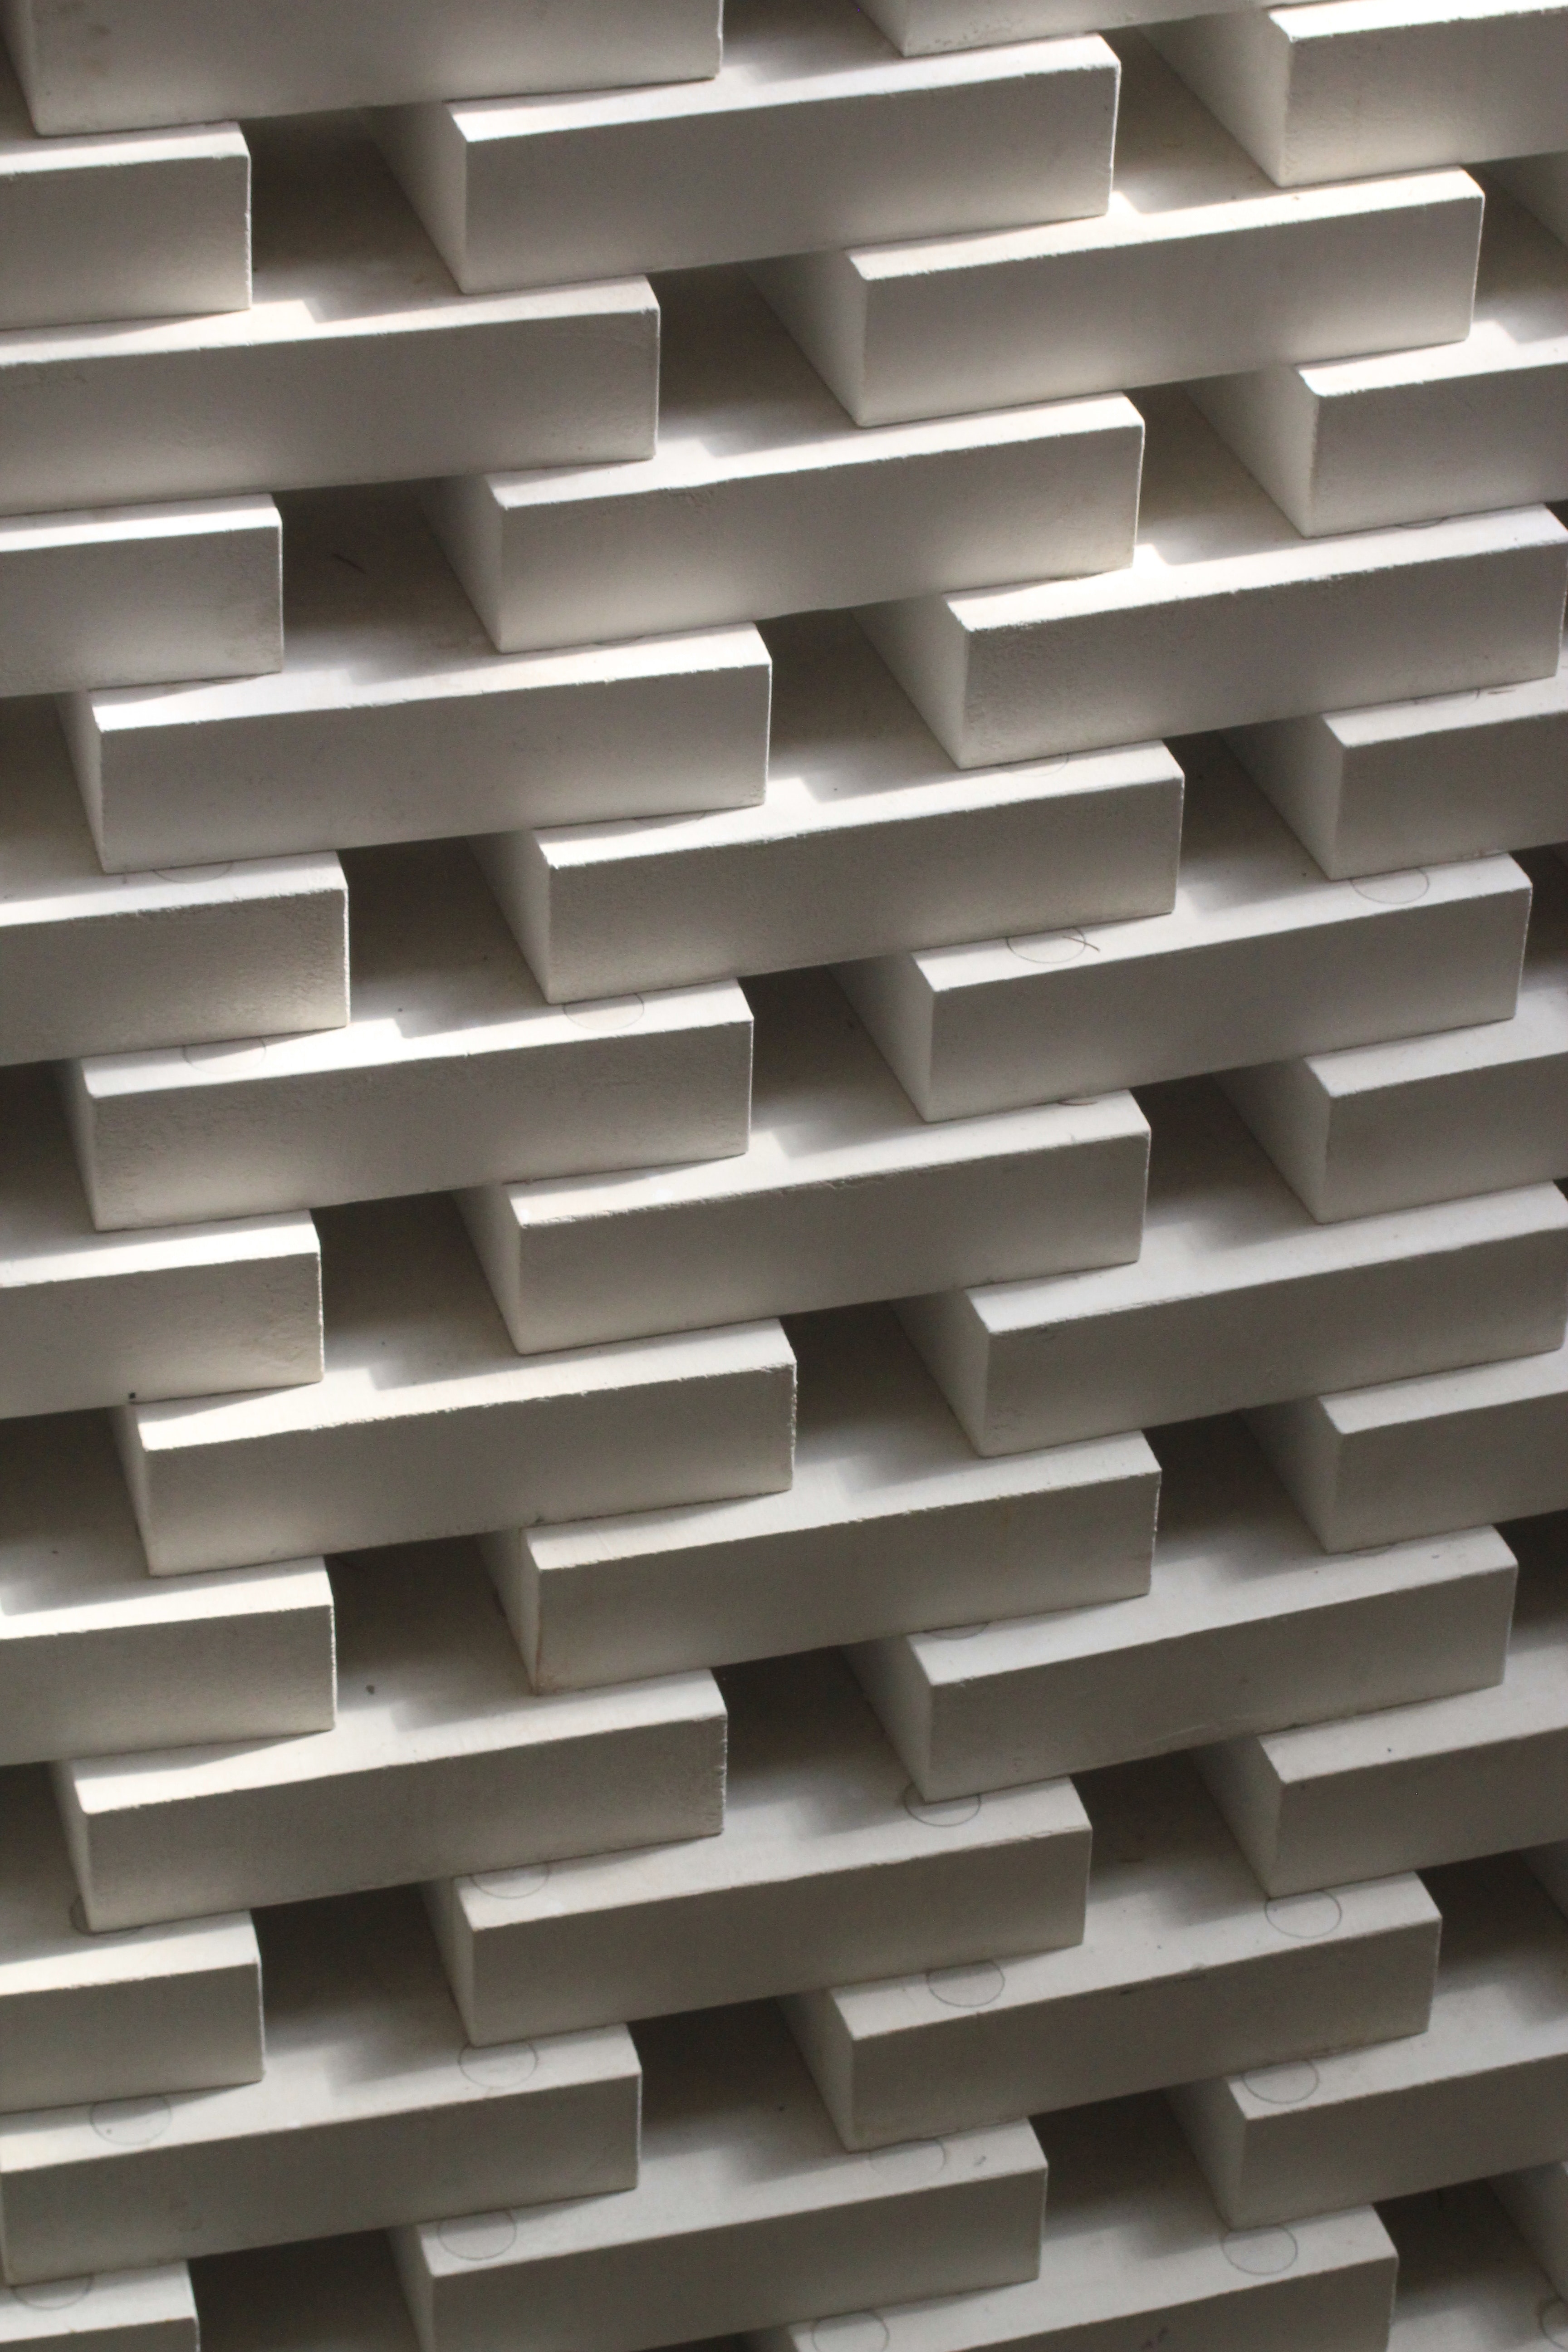
line, window covering, architecture, Material property, wood, beige, metal, pattern, window blind, parallel, facade, rectangle